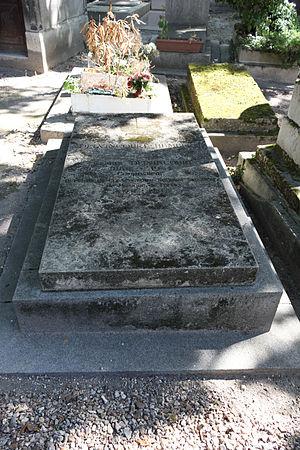
Vue d'ensemble
Claude Étienne Edmond Delvincourt, né à Paris 8ᵉ le 12 janvier 1888 et mort le 5 avril 1954 à Orbetello, est un pianiste et compositeur français.